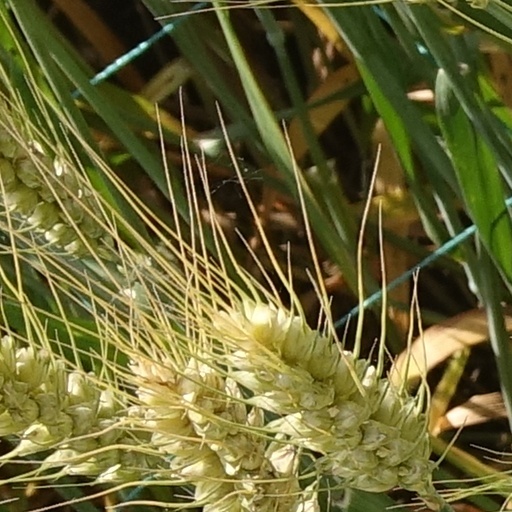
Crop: wheat